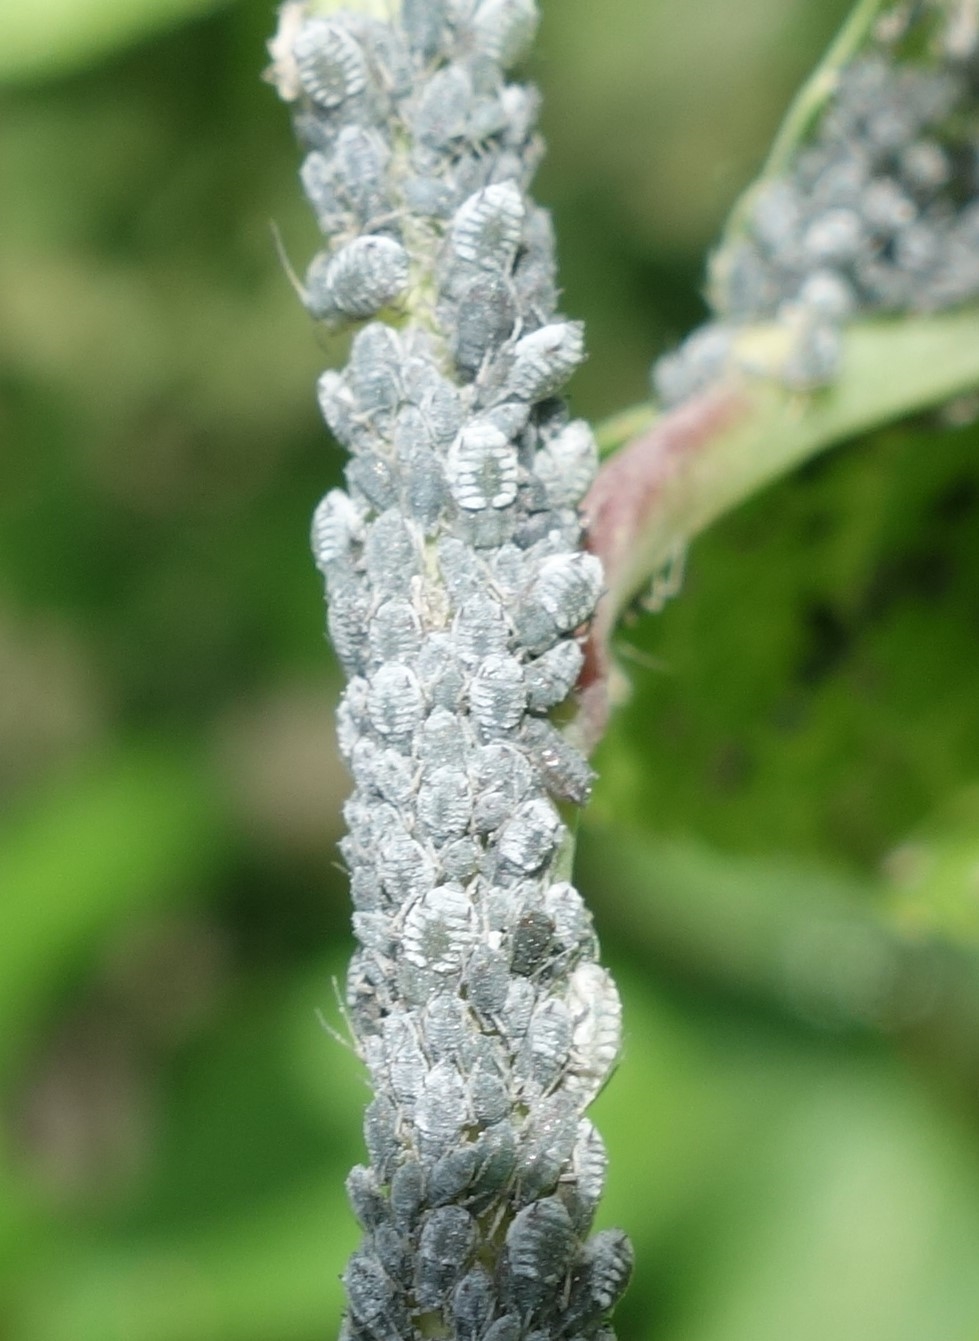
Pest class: bird_cherry_oat_aphid